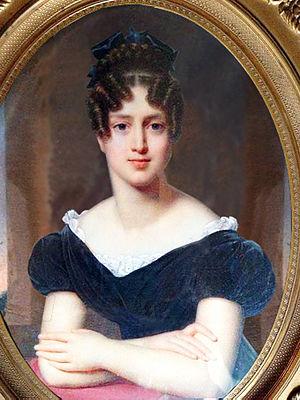
Laure de Comères au début du XIXème siècle- Coll. Particulière
Louis Bro, né le 17 août 1781 à Paris et décédé le 8 octobre 1844 à Armentières est un Chevalier d'Empire, colonel, lieutenant-général de cavalerie et mémorialiste français du XIXᵉ siècle. Il est reconnu pour son rôle dans les campagnes napoléoniennes ainsi que pour sa proximité avec des artistes comme Delacroix.